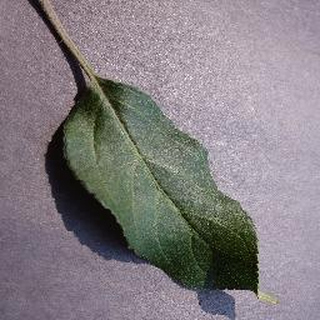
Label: healthy_apple